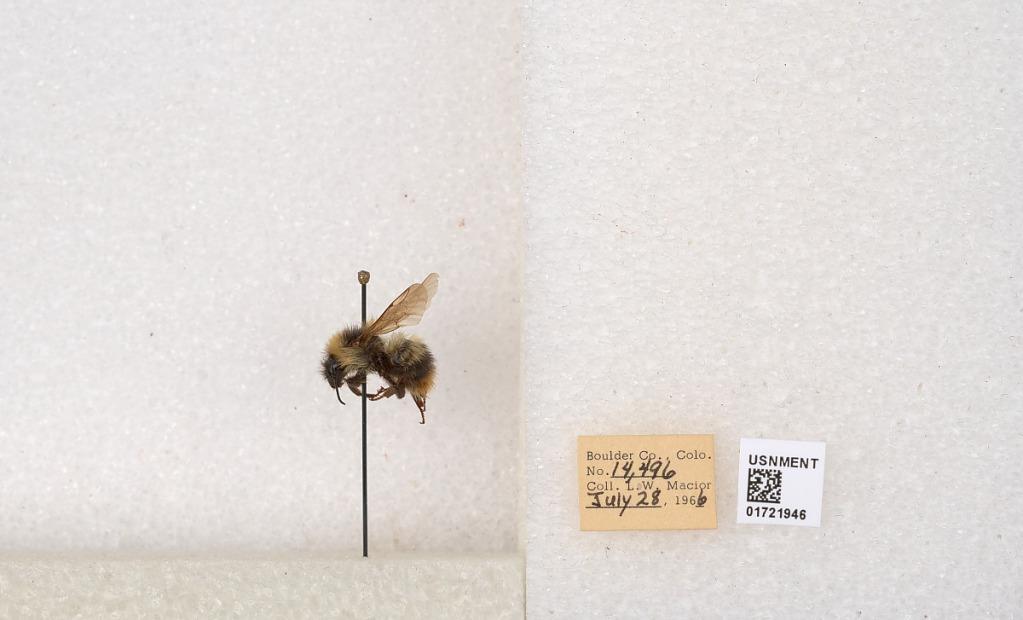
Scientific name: Bombus kirbyellus
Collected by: L. Macior
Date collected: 1966-7-28
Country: United States
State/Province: Colorado
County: Boulder
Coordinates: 40.0925, -105.358